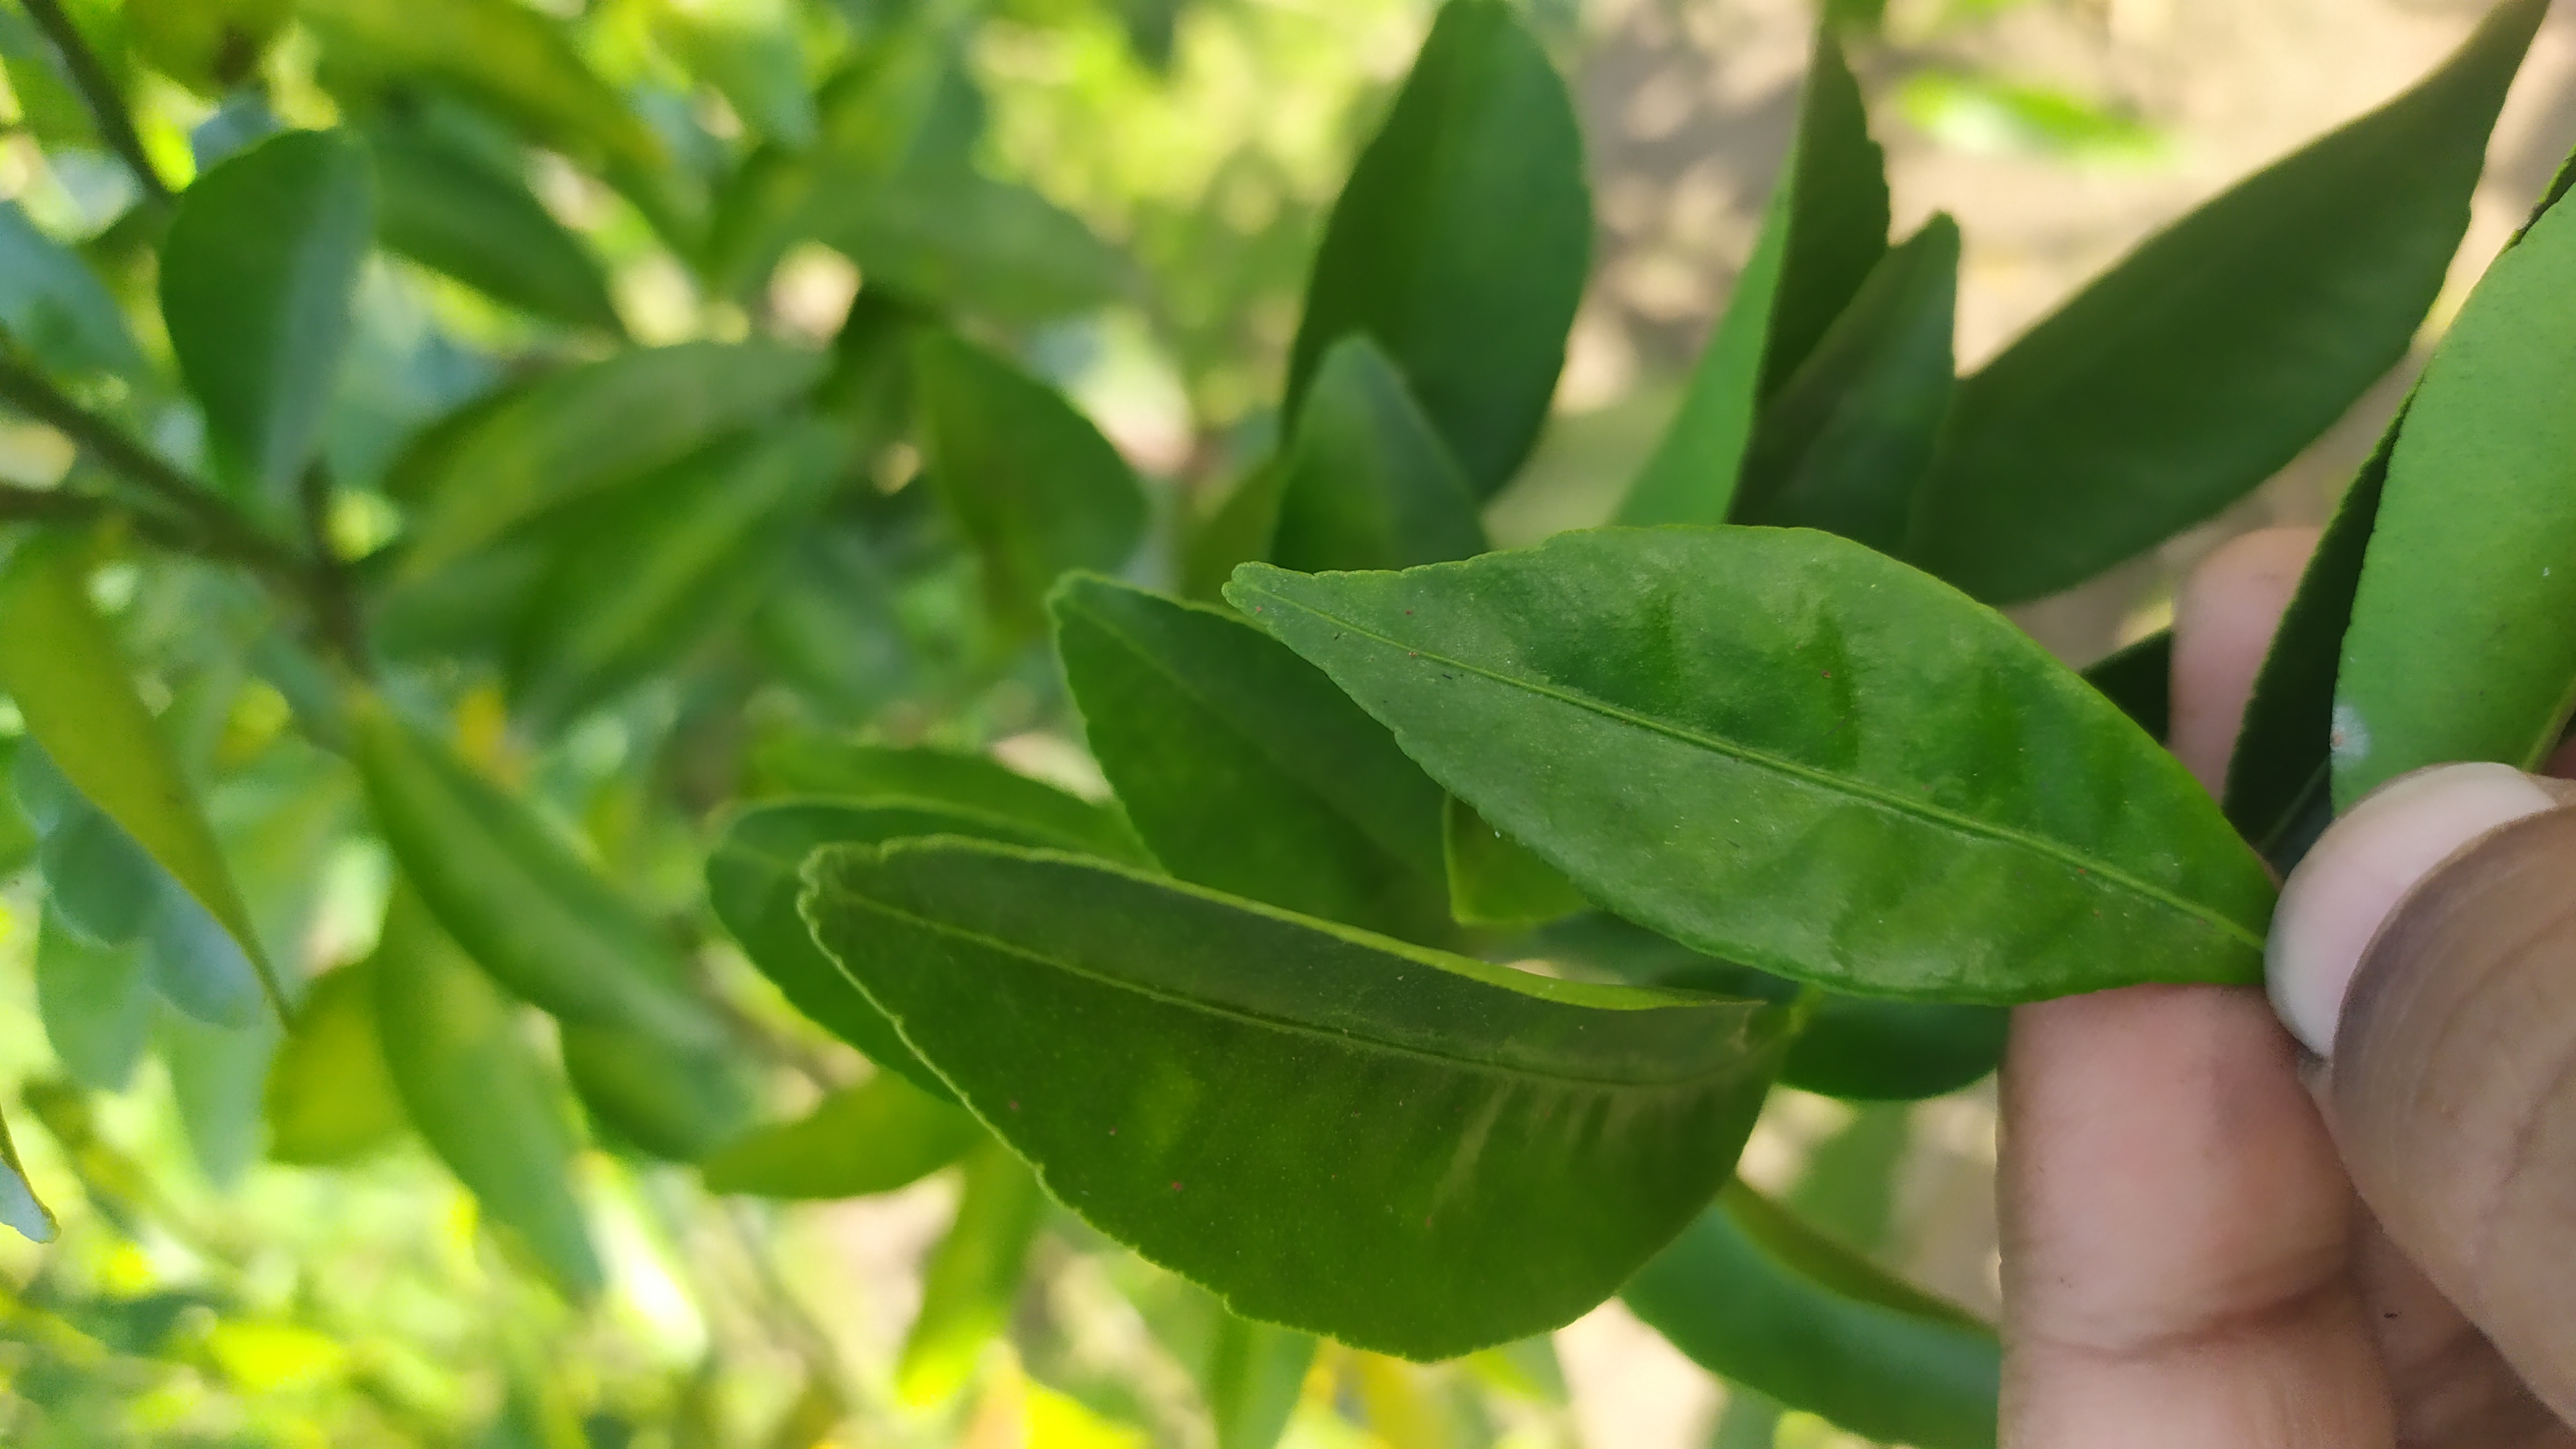
Mandarin leaf variety: Mandaring